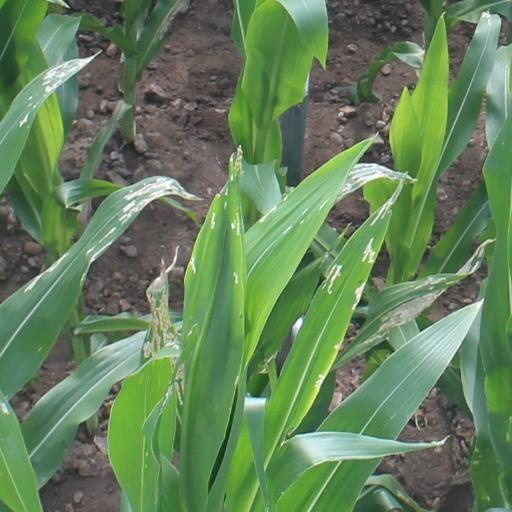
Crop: maize; corn